Telangana

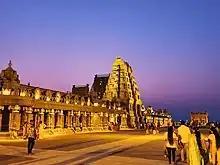

According to the 2011 census, Telangana's literacy rate is 66.46%. Male literacy and female literacy are 74.95% and 57.92%, respectively. Hyderabad district has the highest literacy rate with 80.96% and Mahabubnagar district has the lowest with 56.06%.